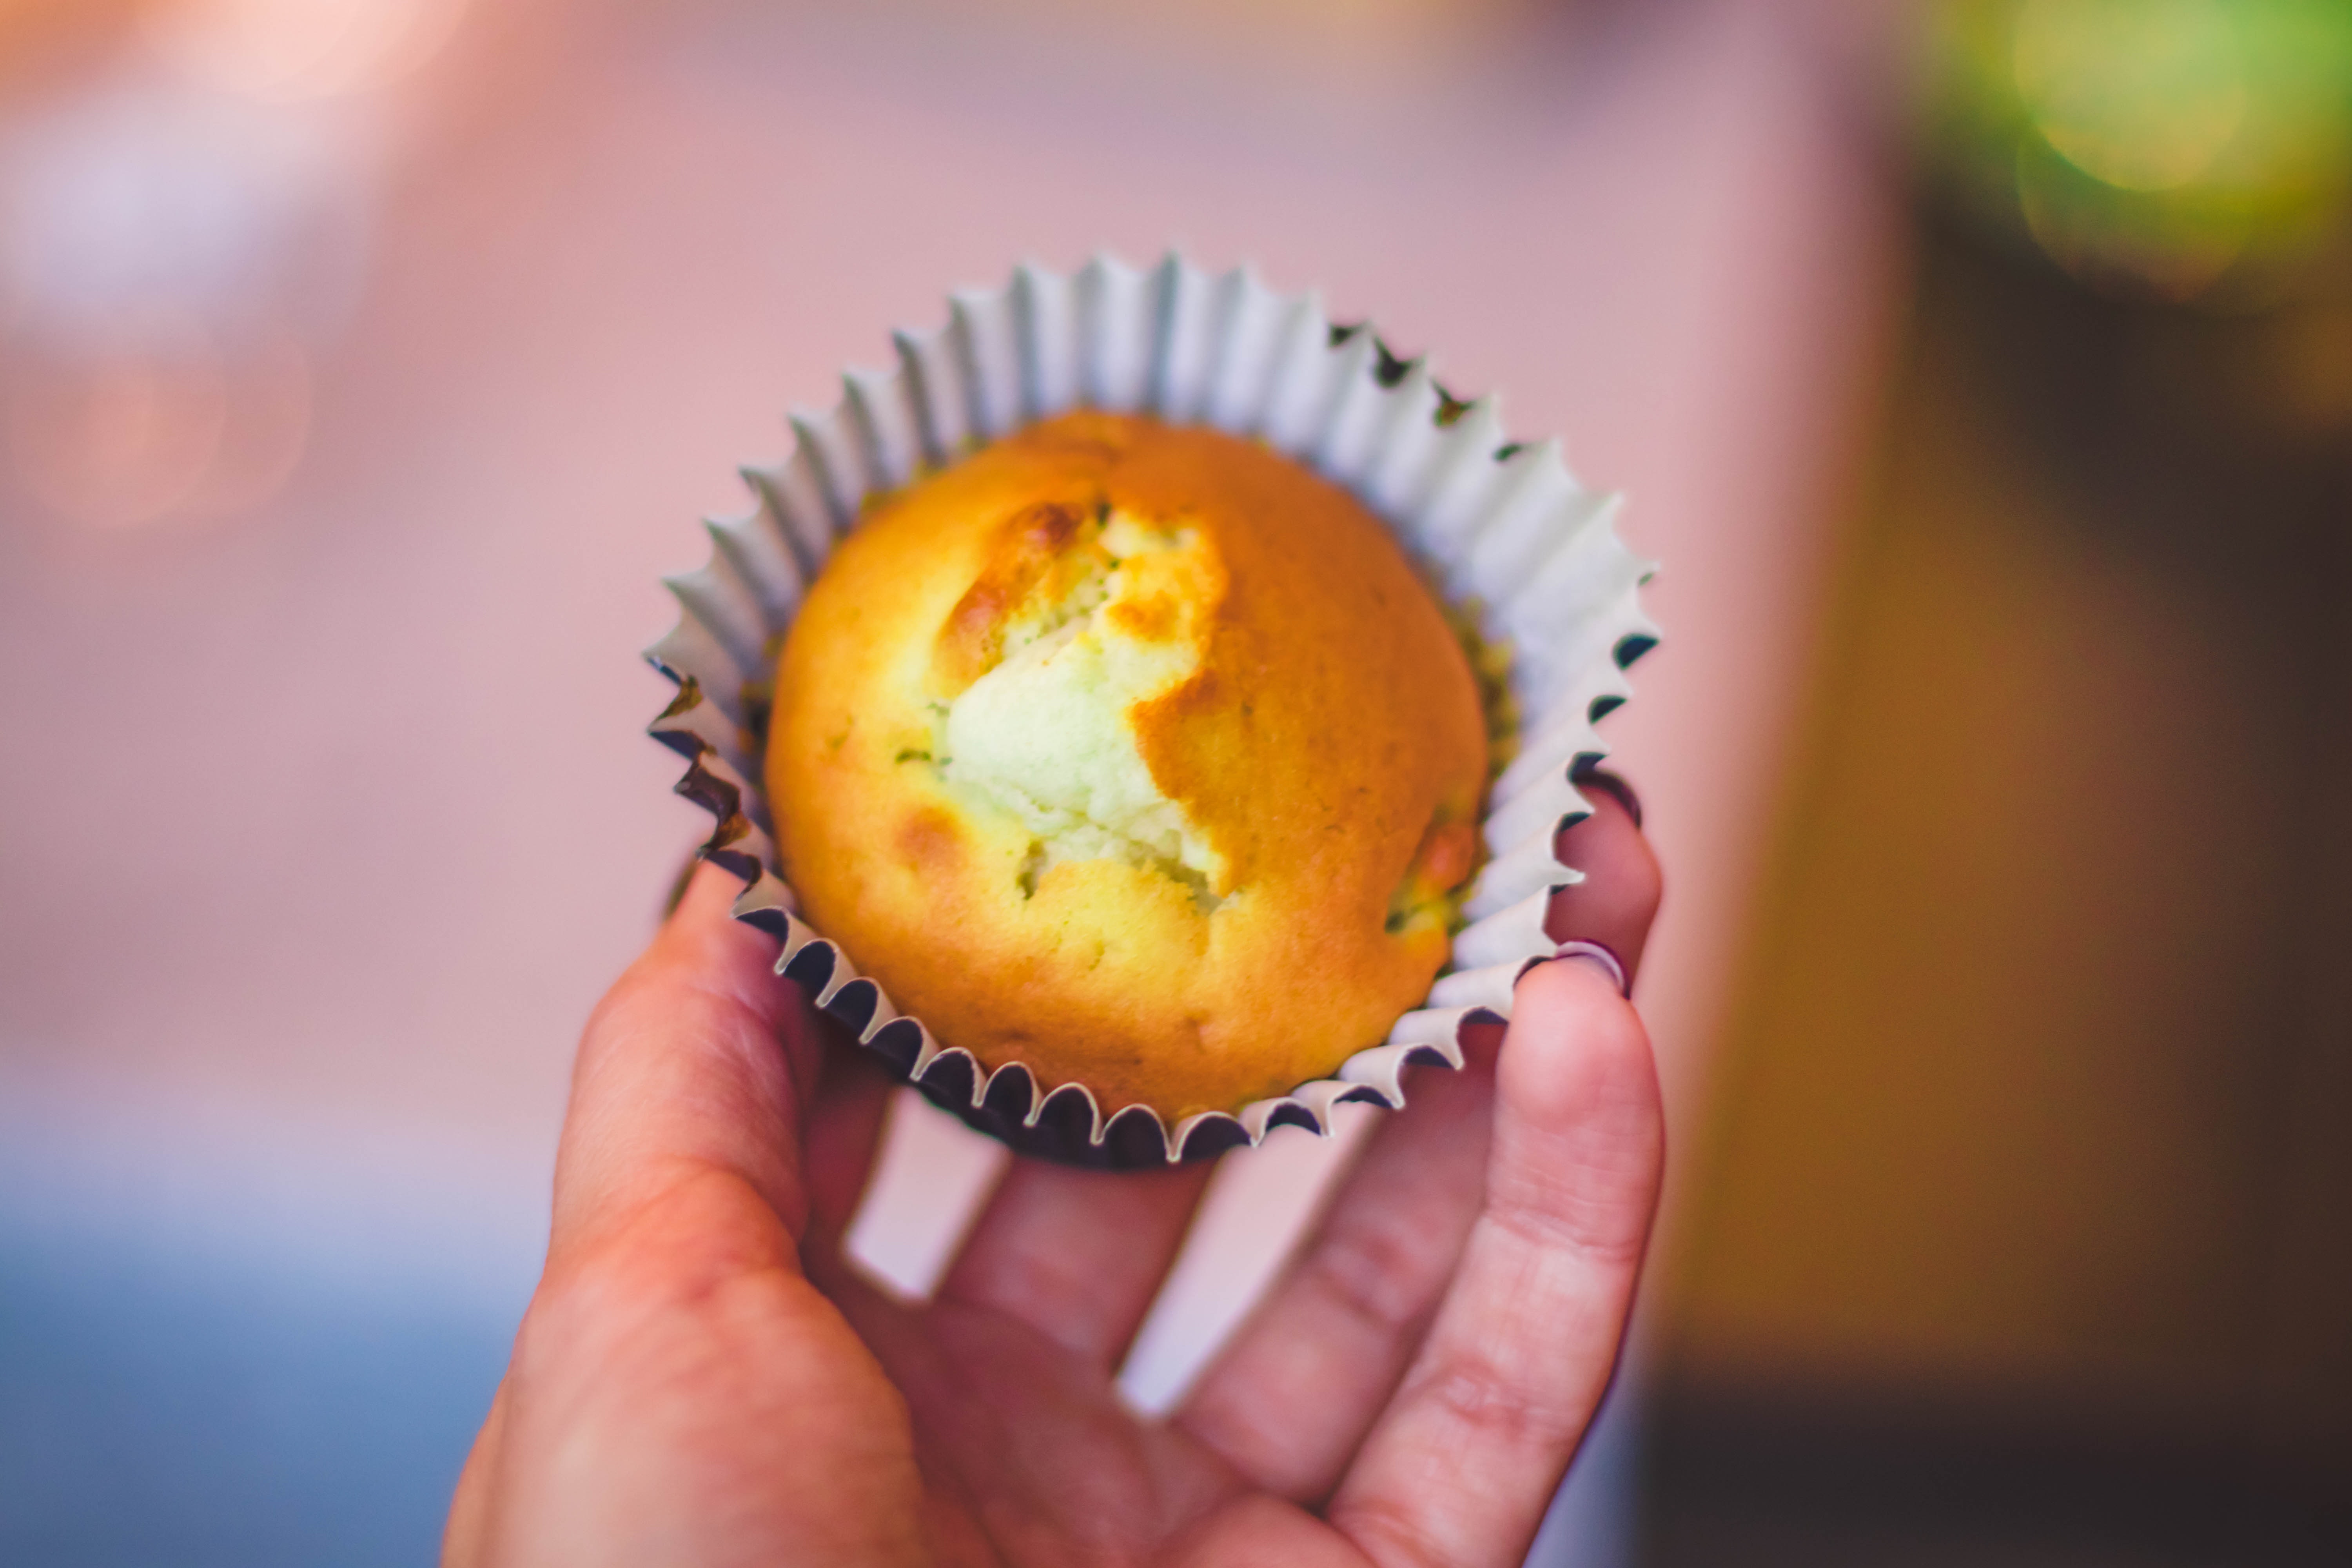
food, muffin, dish, cuisine, cupcake, baking, baked goods, dessert, recipe, ingredient, finger food